Herman Potočnik

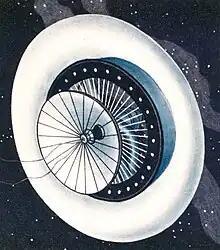
The space station "Wohnrad" (Living Wheel).

Potočnik's book described geostationary satellites (first proposed by Konstantin Tsiolkovsky) and discussed communication between them and the ground using radio, but did not suggest the idea of using satellites for mass broadcasting and as telecommunications relays (developed by Arthur C. Clarke in his article "Wireless World" of 1945). The wheel-shaped space station served as an inspiration for further development by Wernher von Braun (another former VfR member) in 1952. Von Braun considered orbiting space stations as intermediate to travel to other planets. In 1955 and 1968, George Pal's and Byron Haskin's "Conquest of Space" (based on Wernher von Braun's published concepts: first, several articles in "Collier's" magazine 1952–1954, co-written with Willy Ley and Chesley Bonestell, and later developed into books from Viking Press.) and Stanley Kubrick's movie "", respectively, depicted such a role for "Space Station V".